Samovar

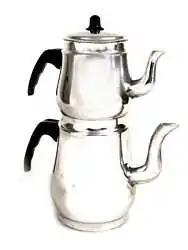
A "çaydanlık"

Kashmiri samovars are made of copper, sometimes with engraved or embossed calligraphic motifs. In fact in Kashmir, there were two variants of samovar. The copper samovar was used by Muslims and that of brass was used by local Hindus called Kashmiri Pandit. The brass samovars were nickel-plated inside. Inside a samovar there is a fire-container in which charcoal and live coals are placed. Around the fire-container there is a space for water to boil. Green tea leaves, salt, cardamom, and cinnamon are put into the water.